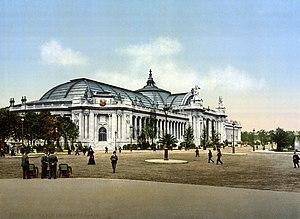
Le Salon d'automne de 1905 est un évènement artistique qui s'est tenu entre le 18 octobre et 25 novembre 1905, à Paris, au Grand Palais.
L'histoire de la tour Eiffel relate les origines et la construction du monument parisien.